Battle of Mingtiao

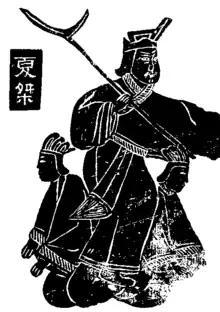
Jie of Xia, from a rubbing of relief from a Wu family shrine, Jiaxiang, Shandong Province, 150 CE, Han dynasty

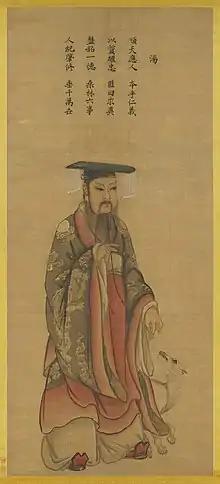
King Tang of Shang

When the throne of Xia dynasty was passed down to Jie, the power of the Xia clan was no longer as strong as before. Jie was generally corrupt and irresponsible. He felt that the original palace was too simple, he ordered for construction of the tilt palace. This palace took seven years and tens of thousands of slaves to build. It also used up huge sums of money. The peasants were resentful.